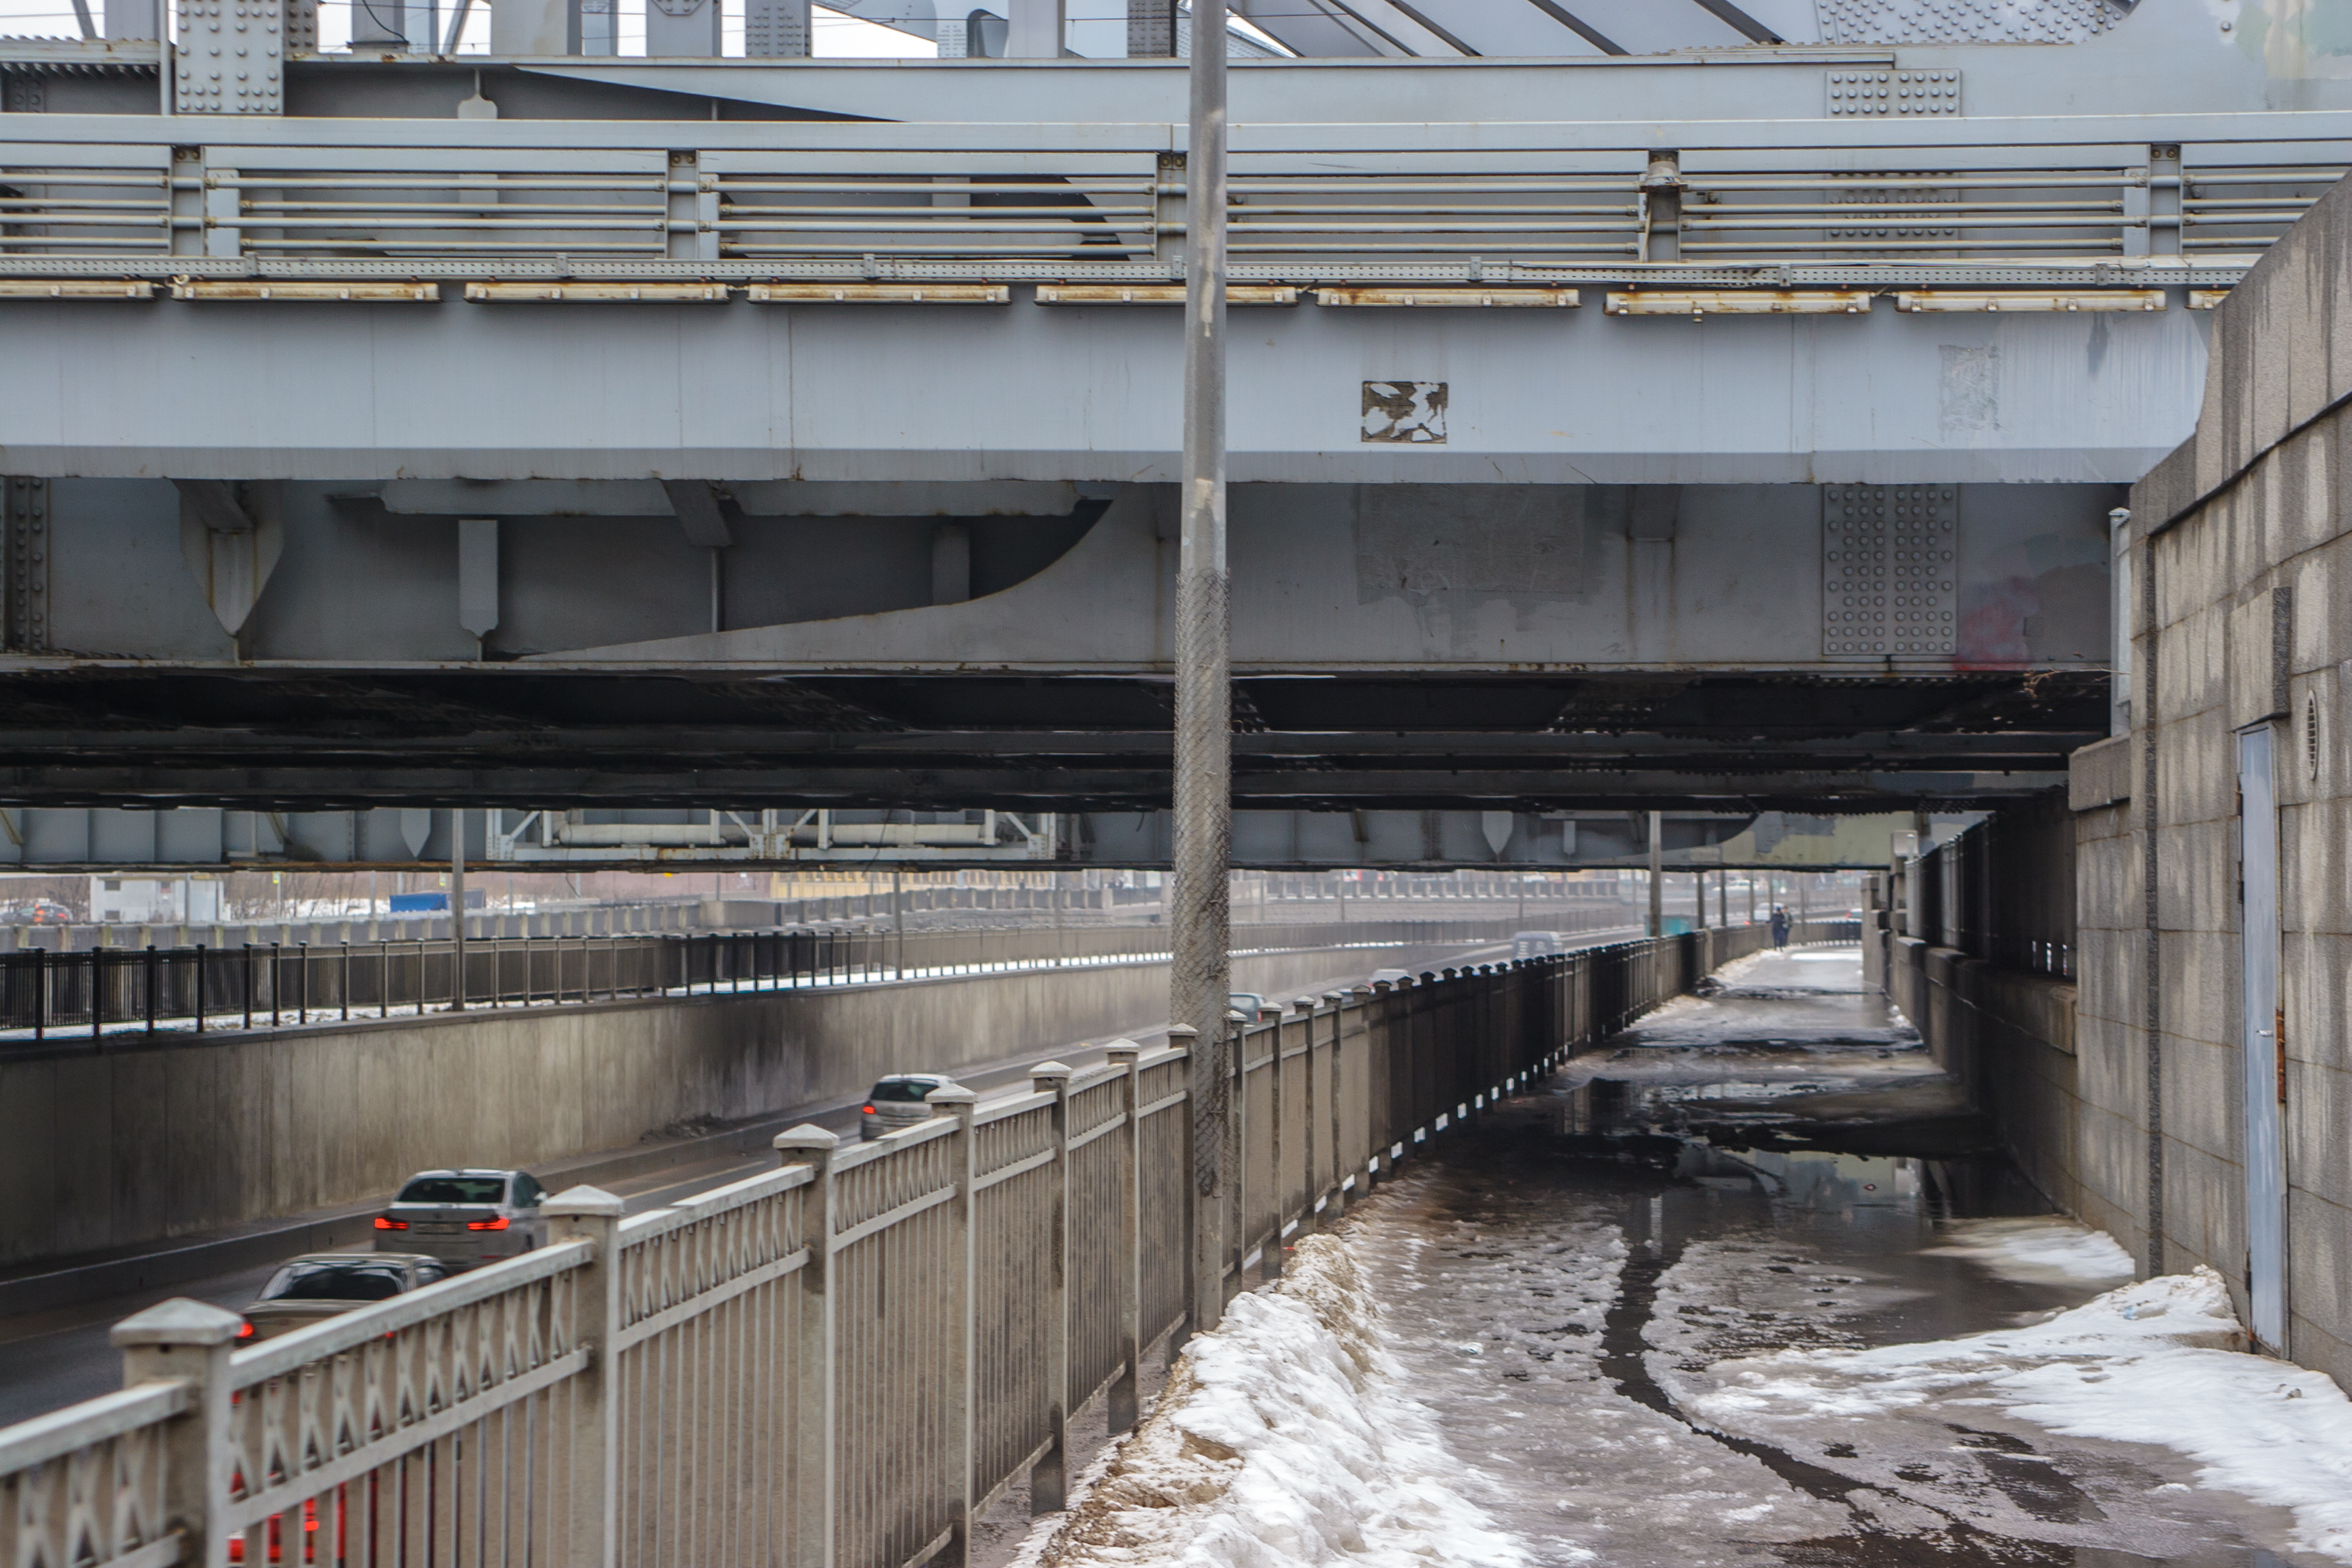
images, building, infrastructure, line, composite material, water, road, girder bridge, beam, fence, bridge, concrete bridge, city, snow, metal, beam bridge, steel, engineering, canal, overpass, nonbuilding structure, concrete, handrail, channel, urban design, track, guard rail, winter, construction, pipe, condominium, pipeline transport, freezing, apartment, reinforced concrete, cement, railway